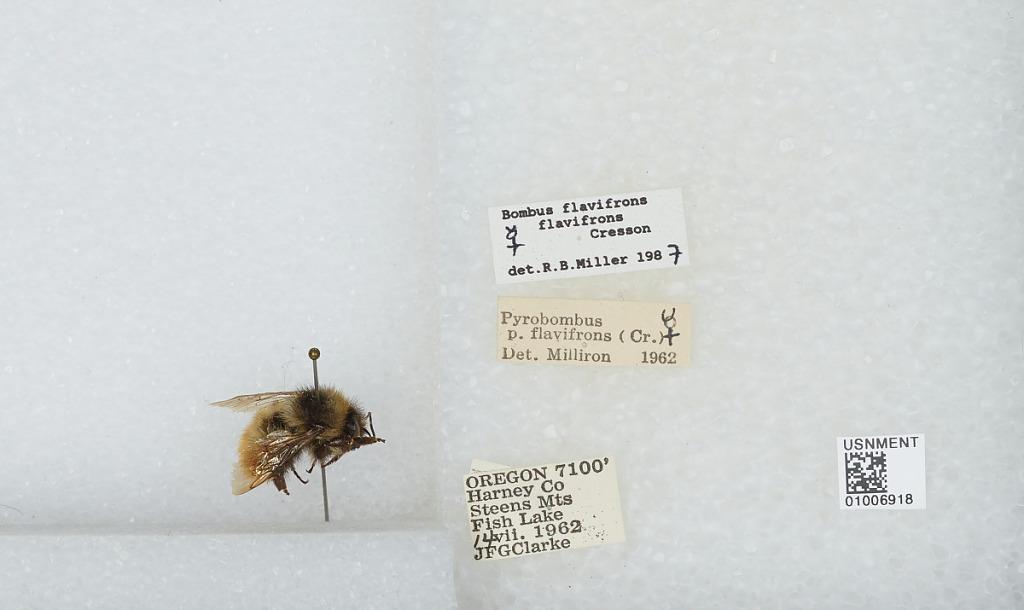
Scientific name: Bombus (Pyrobombus) flavifrons Cresson
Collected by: J. Clarke
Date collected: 1962-7-14
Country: United States
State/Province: Oregon
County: Harney
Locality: Steens Mountains, Fish Lake
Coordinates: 42.7381, -118.644
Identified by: Milliron